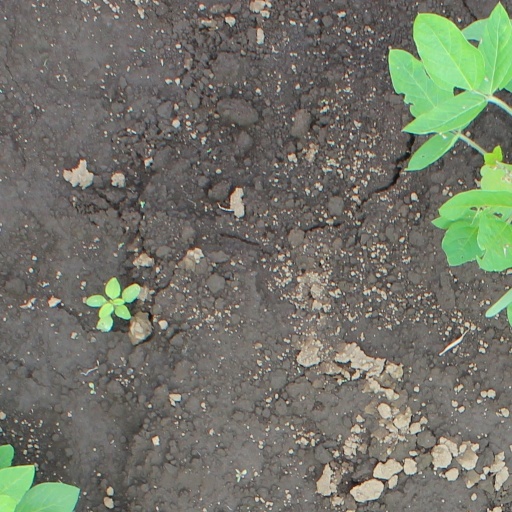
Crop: soybean